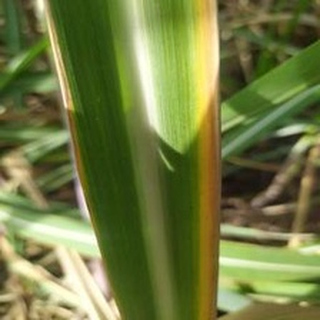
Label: sugarcane_yellow_leaf_disease